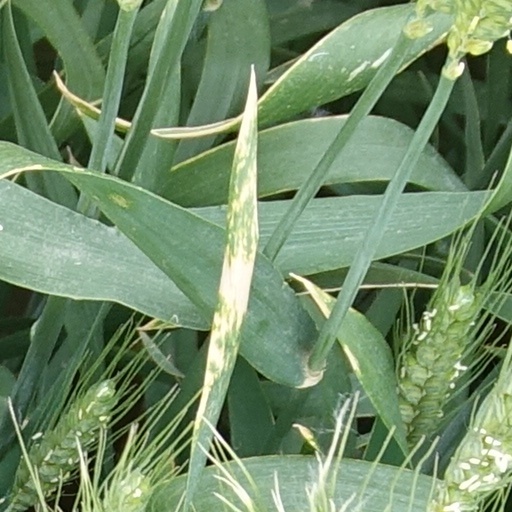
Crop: wheat